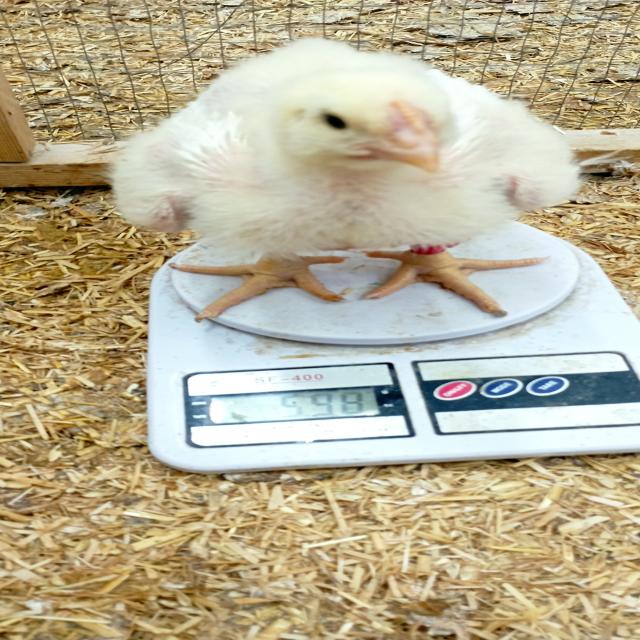
Weight: 598 g